Maitripada

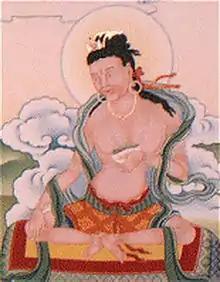

Maitrīpāda ( 1007–1085, also known as Maitreyanātha, Advayavajra, and, to Tibetans, Maitrīpa), was a prominent Indian Buddhist Mahasiddha associated with the Mahāmudrā transmission of tantric Buddhism. His teachers were Shavaripa and Naropa. His students include Atisha, Marpa, Vajrapani, Karopa, Natekara (also known as Sahajavajra), Devākaracandra (also known as Śūnyatāsamādhi), and Rāmapāla. His hermitage was in the Mithila region (also known as Tirhut), somewhere in northern Bihar and neighboring parts of southern Nepal.